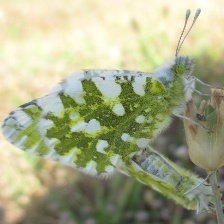
Species: EASTERN DAPPLE WHITE
Butterfly family (ImageNet category): cabbage_butterfly